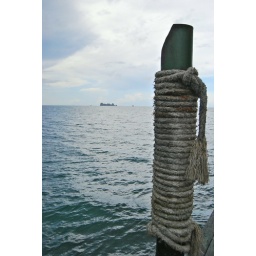
We left Koh Tao by boat (of course) and transferred to a Bangkok-bound bus at Chumporn.